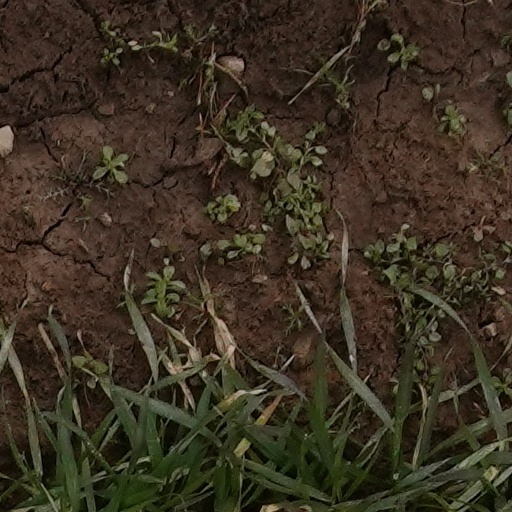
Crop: wheat